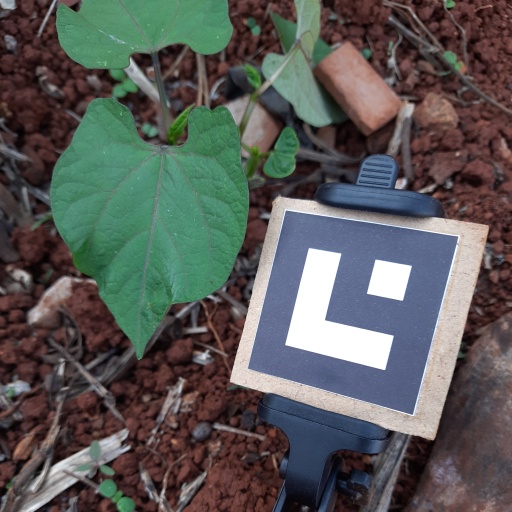
Observations: wavy surface, no eating holes, under shade